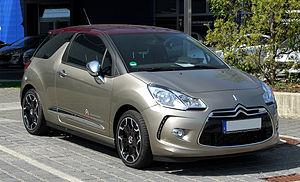
La DS 3 est une citadine du constructeur automobile français DS Automobiles, après une première période sous la marque Citroën et le nom DS3. Commercialisée de mars 2010 à janvier 2020, elle appartient au segment des citadines premium, ce qui la met en concurrence directe avec la Mini, l'Alfa Romeo MiTo et l'Audi A1. Il s'agit du premier modèle de la gamme DS.